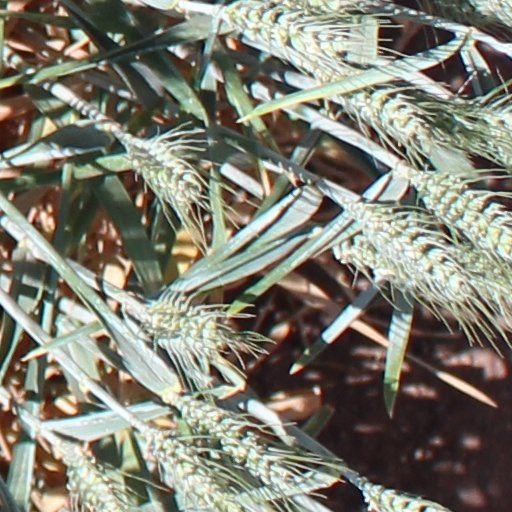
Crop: wheat